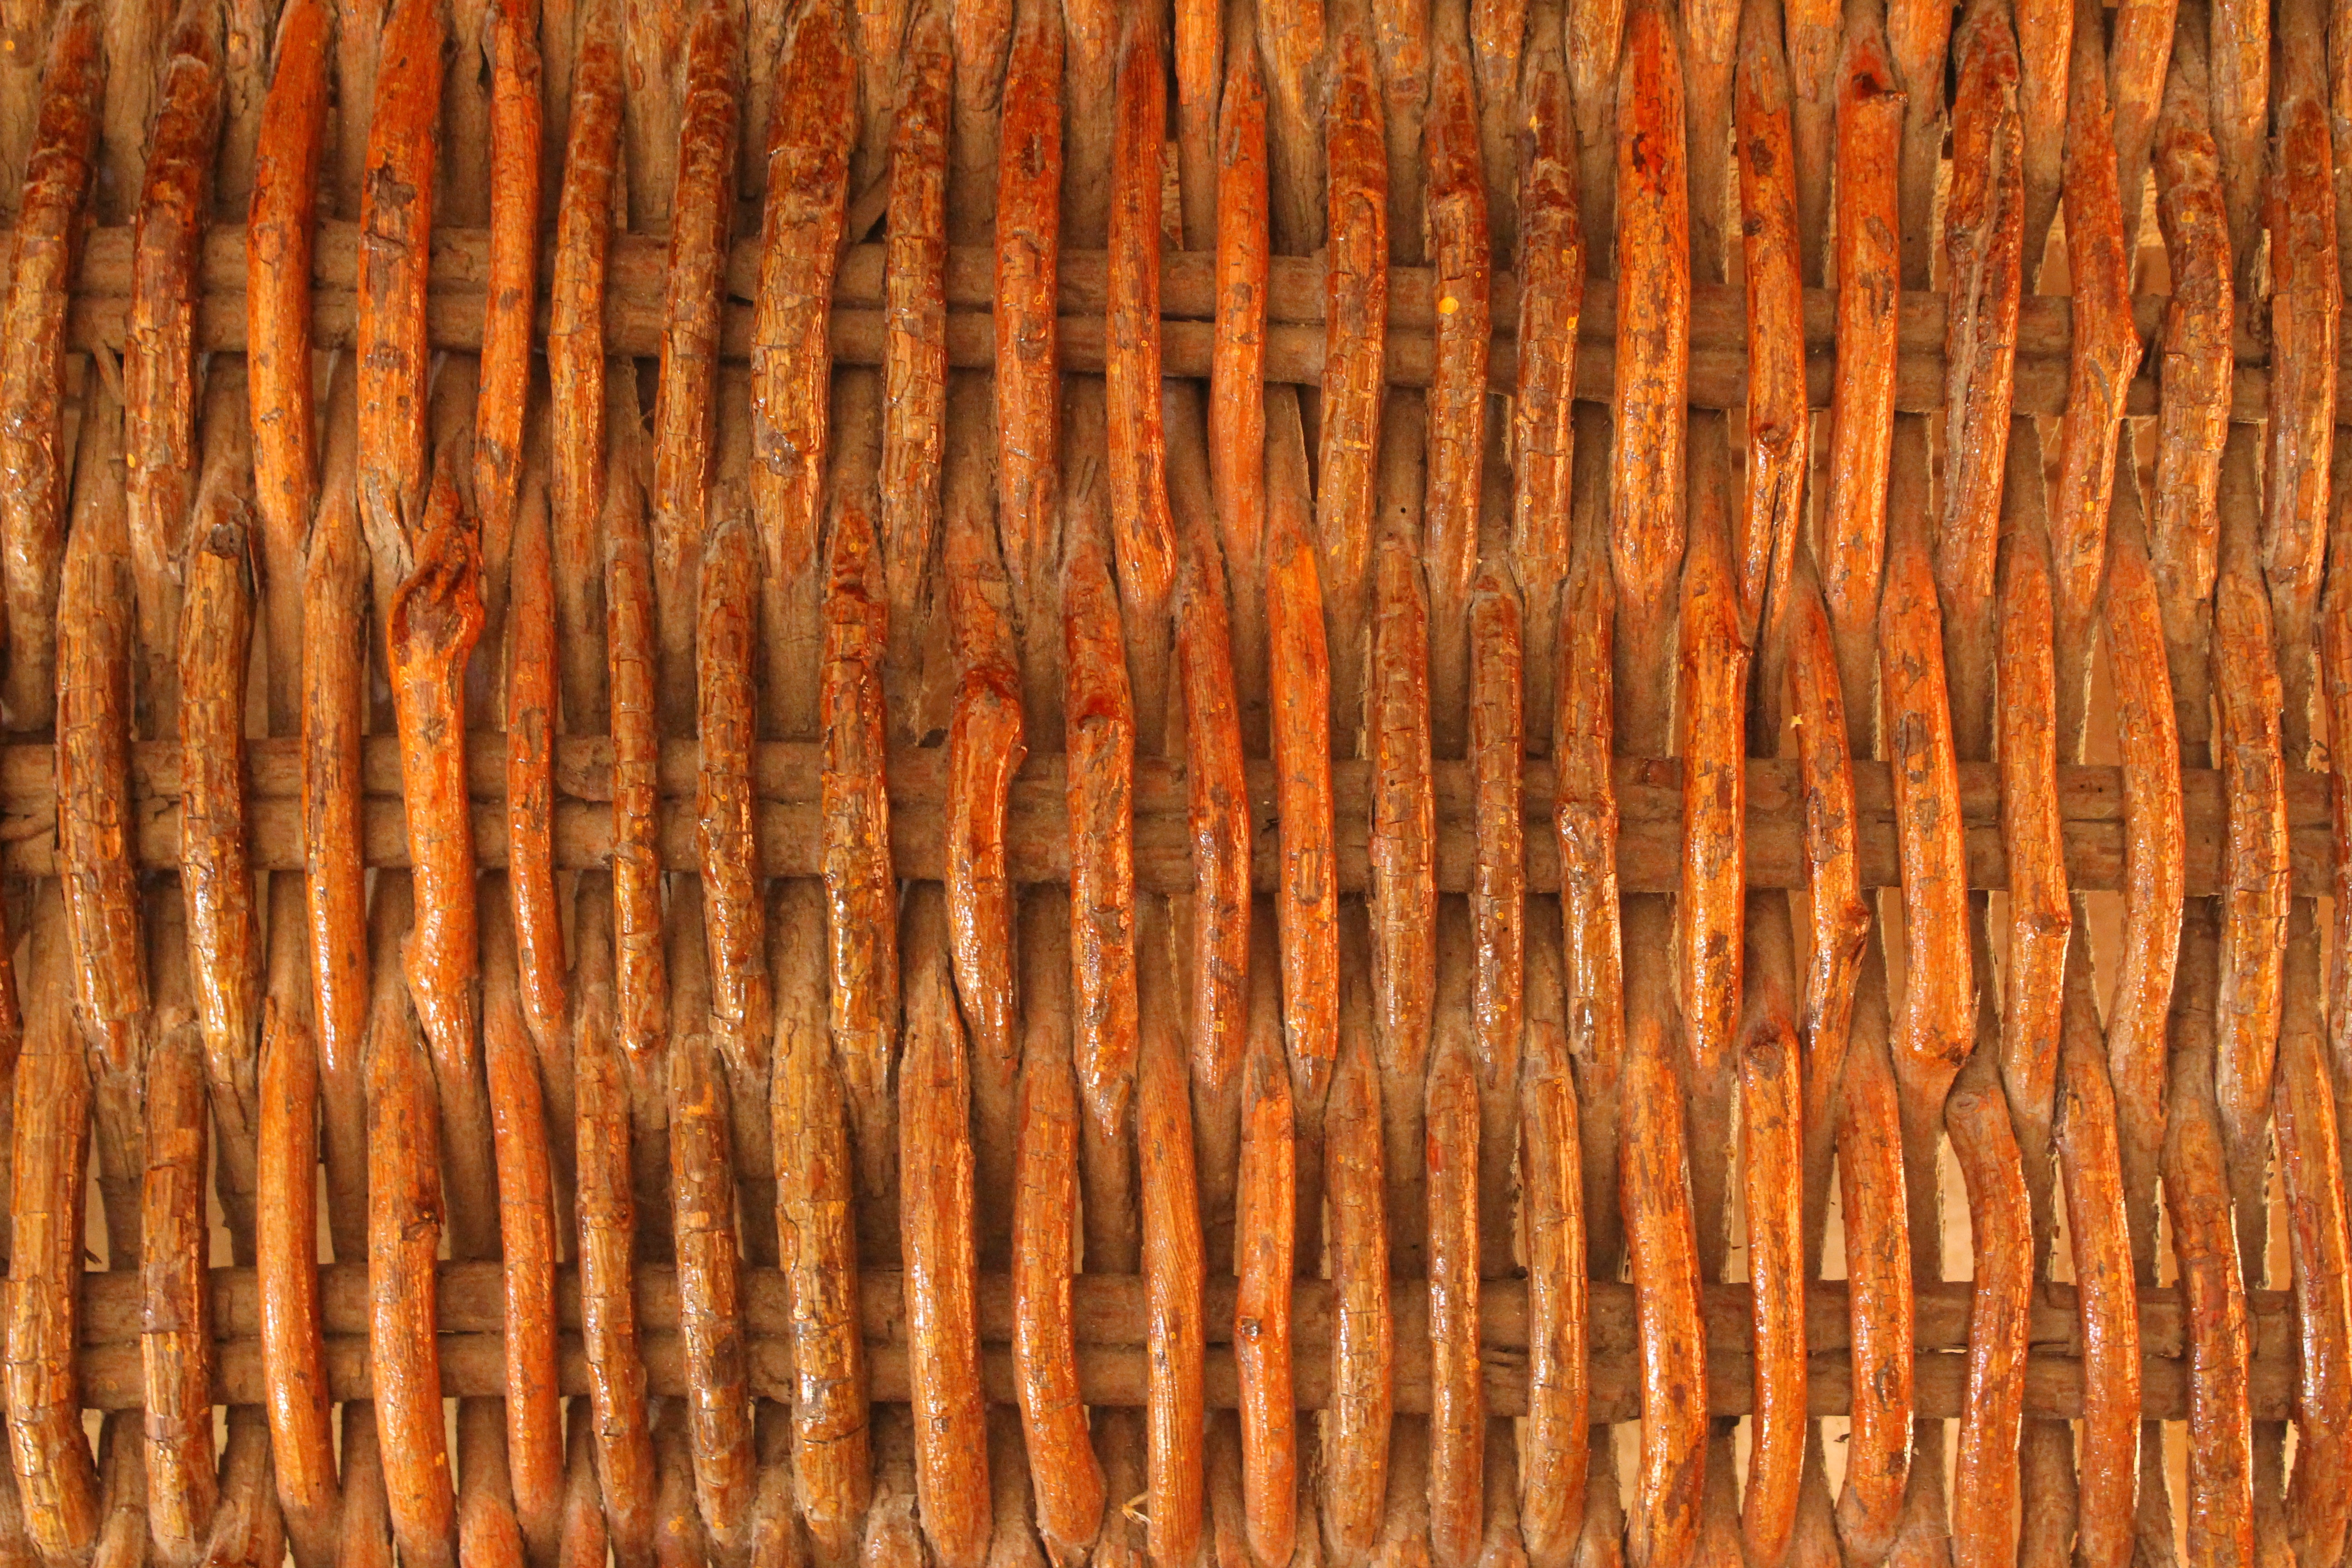
wood, texture, leaf, trunk, formation, pattern, brown, material, interior design, textile, flooring, wicker texture, chair texture, grass family